The 20/20 Experience World Tour

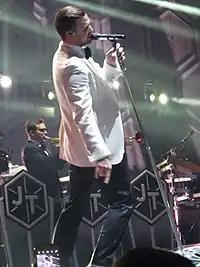
Timberlake performing in February 2014.

Since its debut, The 20/20 Experience World Tour has received widespread critical acclaim. Writing for the "New York Daily News", Jim Farber reviewed the opening show at Barclays Center. Farber described the concert as a "study in suave ease. Starting with 'Pusher Love Girl,' Timberlake exuded a sweatless charm." Hillary Rea for "The Philadelphia Inquirer", who attended the tour at the Wells Fargo Center, noted that Timberlake's performance "kept the audience not just alert, but hypnotized and hooked throughout a 30-song spectacle that ended just before midnight." Fionnuala Bourke in a review for "Birmingham Mail" opined that Justin "managed to completely keep his cool amid all the screams" and he "proved his position as the President of Pop." "The Hollywood Reporter"'s Emily Zemler, described him as a performer who is "genuinely having fun", adding he "knows he's got the looks, but he is also skilled at delivering something that isn't all surface", about the concert at The Forum, Los Angeles. She added: "Onstage, the pop star and actor moves with the sort of confidence that comes only from this knowledge, where it manifests not as ego but as absolute self-assurance.